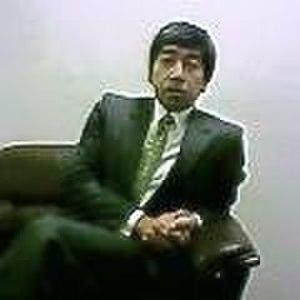
Le prince impérial Norihito de Takamado, né le 29 décembre 1954 à Tokyo et mort le 21 novembre 2002 dans cette même ville, est un membre de la famille impériale du Japon, troisième et dernier fils du prince Takahito de Mikasa et de la princesse Yuriko. Il était cousin au premier degré de l'empereur Akihito et huitième dans l'ordre de succession au trône japonais.